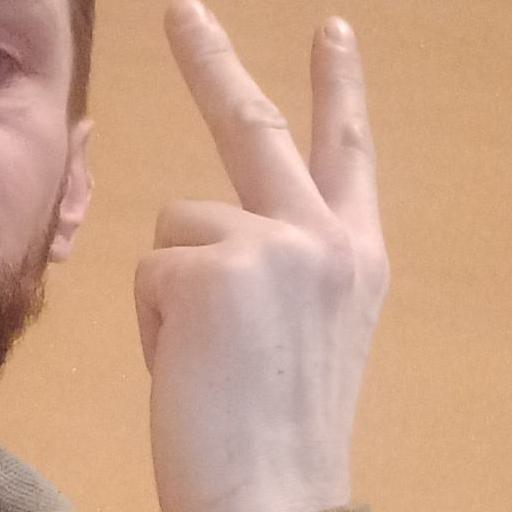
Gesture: peace_inverted